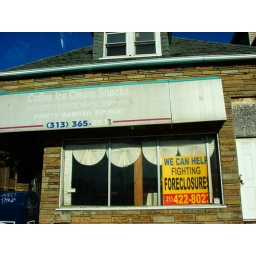
nice sign to put up in an abandoned building